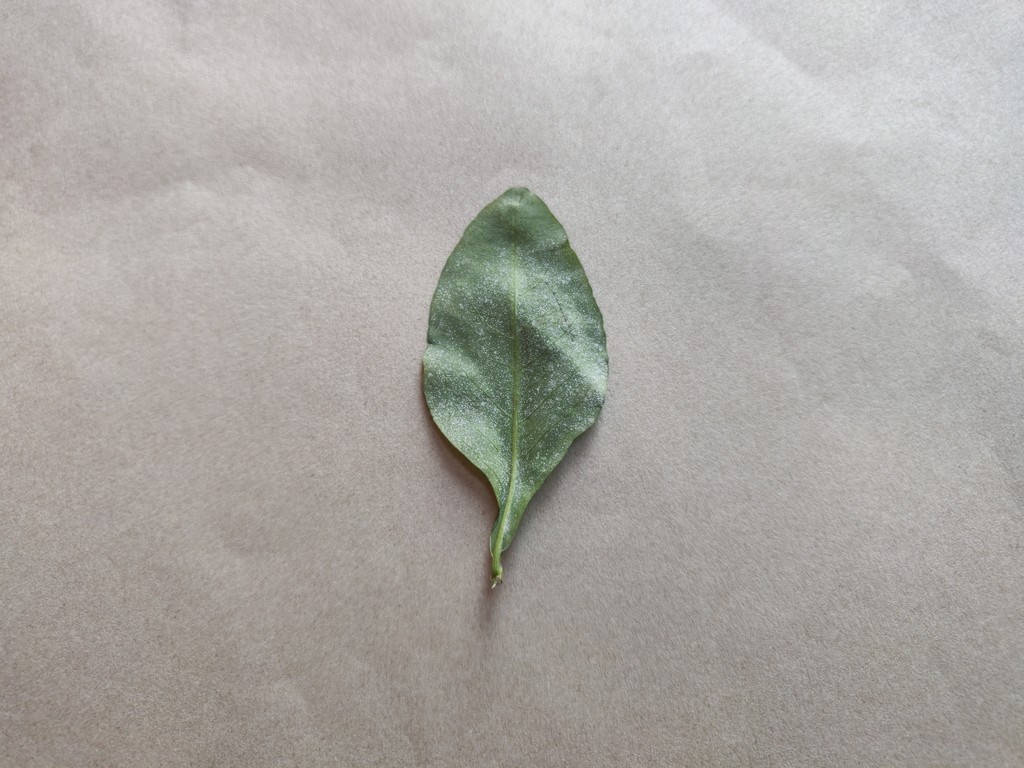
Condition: Unhealthy
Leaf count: single
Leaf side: back